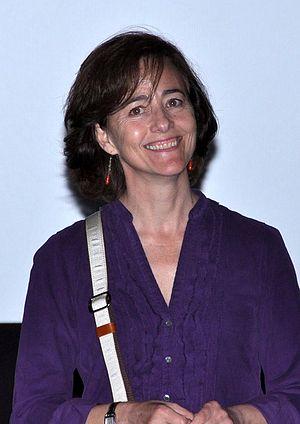
Catherine Mouchet à l'avant-première du film Le Moine
Catherine Mouchet est une actrice française née le 21 août 1959 à Paris.
Marvin ou la Belle Éducation est un film dramatique français coécrit et réalisé par Anne Fontaine, sorti en 2017.